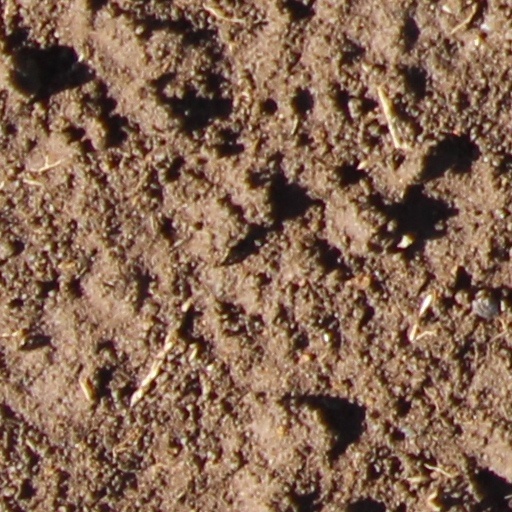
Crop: wheat